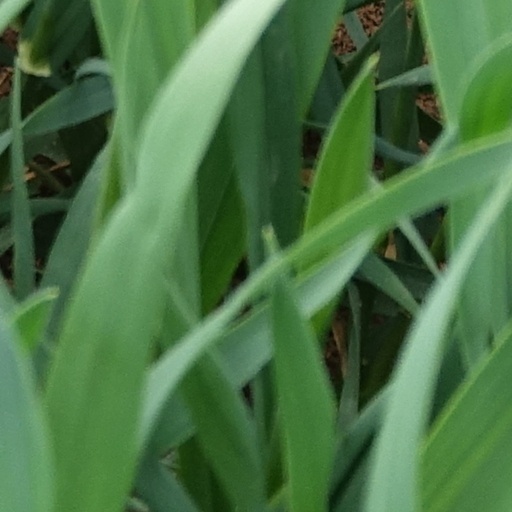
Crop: wheat